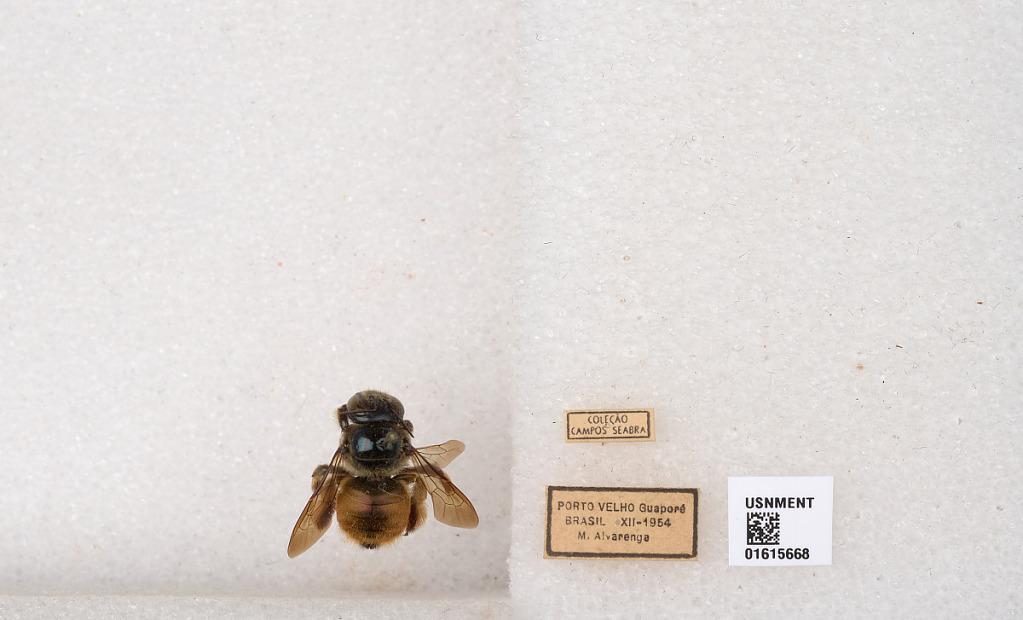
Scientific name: Xylocopa (Schonnherria) ornata Smith
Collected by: M. Alvarenga
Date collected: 1954-12-1
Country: Brazil
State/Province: Mato Grosso
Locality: Porto Velho, Guapore